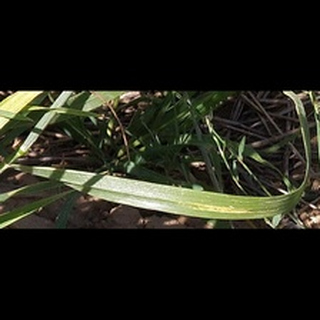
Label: healthy_wheat